Josep Anglada

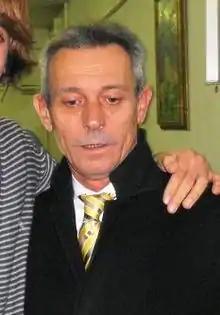

Josep Anglada Rius (born 21 June 1959 in Vic) is a Spanish far-right politician from Catalonia. He began his political career in the Spanish nationalist, ultra-Catholic, Francoist-leaning party Fuerza Nueva, effectively assuming the role of Blas Piñar's foremost representative in Catalonia, and is the founder and long-standing president of the party Platform for Catalonia. He was leader of the party till 2014 when he was expelled for "management deficiency".